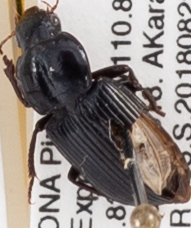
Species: Discoderus robustus
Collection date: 2018-08-29
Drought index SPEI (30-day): -0.25
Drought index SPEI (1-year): -1.69
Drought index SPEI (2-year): -1.45